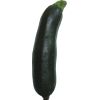
Label: Zucchini dark 1